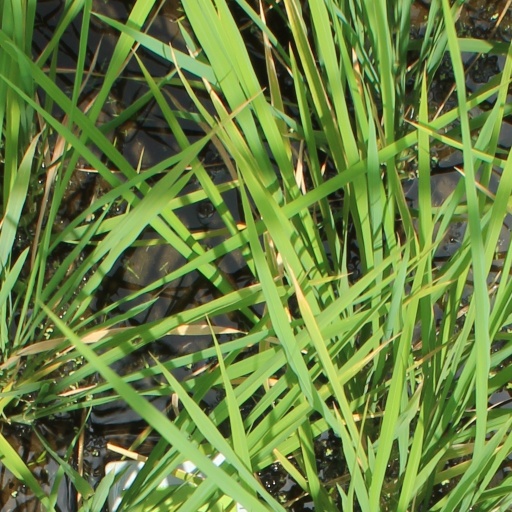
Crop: rice